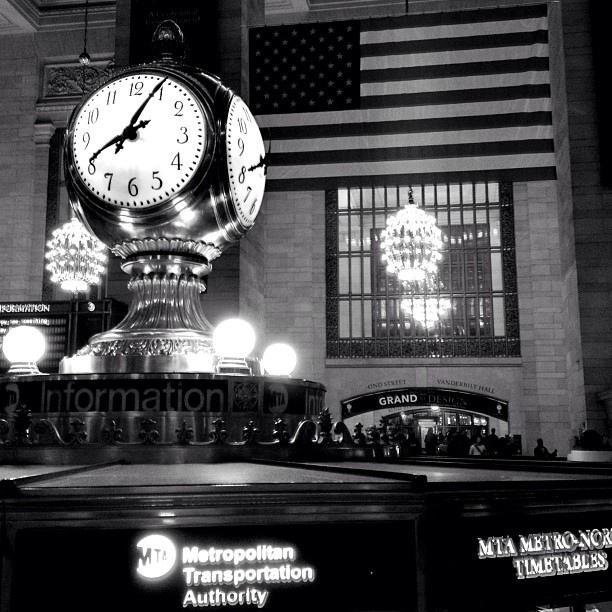
a large clock indoors with a large flag